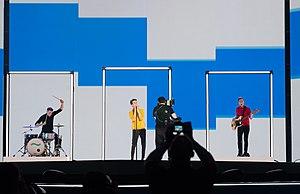
Friend of a Friend est une chanson interprétée par le groupe Lake Malawi sélectionnée pour représenter la Tchéquie au Concours Eurovision de la chanson 2019 à Tel-Aviv en Israël.
La Tchéquie participe au Concours Eurovision de la chanson, depuis sa cinquante-deuxième édition, en 2007, et ne l'a encore jamais remporté.